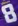
Number: 8